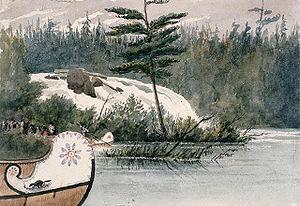
Le Lac des Chats est une étendue d'eau formée par l'élargissement de la rivière des Outaouais situé à 50 km à l'ouest de la ville de Gatineau au Québec et en Ontario, d'une longueur de 43 km et une largeur de 3,1 km. Le lac est bordé au nord au Québec par la municipalité régionale de comté de Pontiac, de la région administrative de l'Outaouais ; et au sud en Ontario par les municipalités de Arnprior, Horton et McNab/Braeside et par la ville d'Ottawa. Depuis 1931, l'eau du lac est retenue par l'aménagement hydroélectrique de la Chute-des-Chats, une installation exploitée conjointement par Ontario Power Generation et Hydro-Québec.